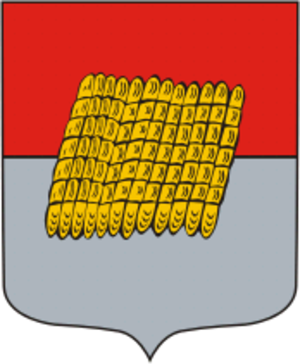
Dorogobouj est une ville historique de l'oblast de Smolensk, en Russie, et le centre administratif du raïon Dorogoboujski. Sa population s'élevait à 10 242 habitants en 2014.